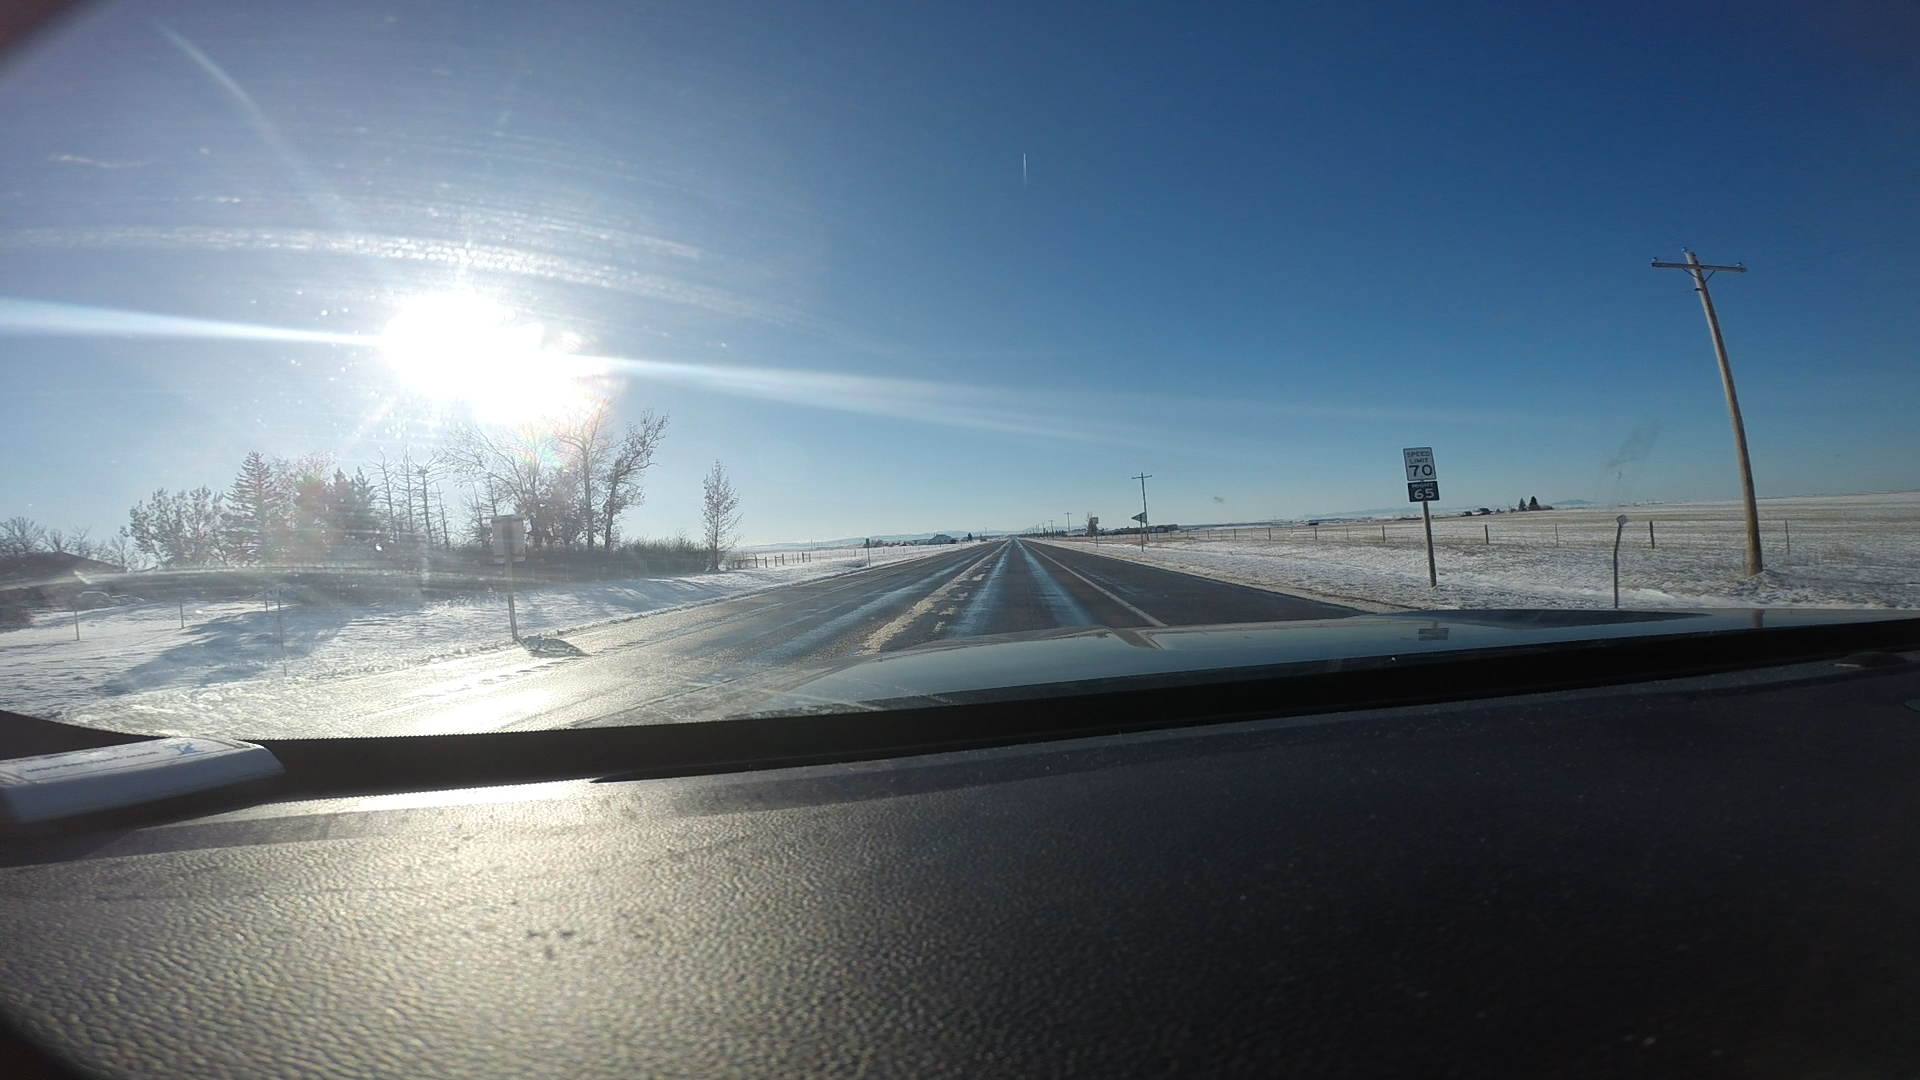
Speed limit sign label: mph70